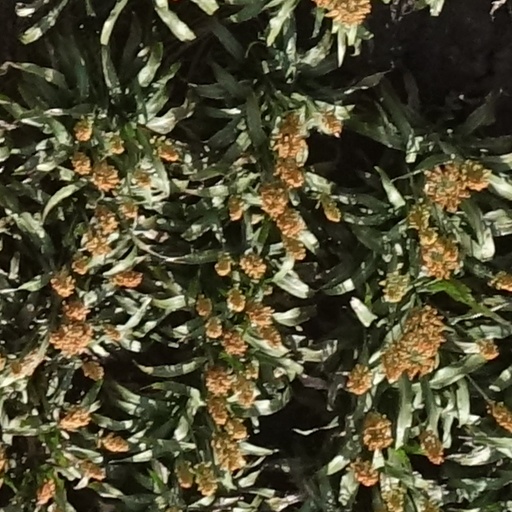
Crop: sorghum